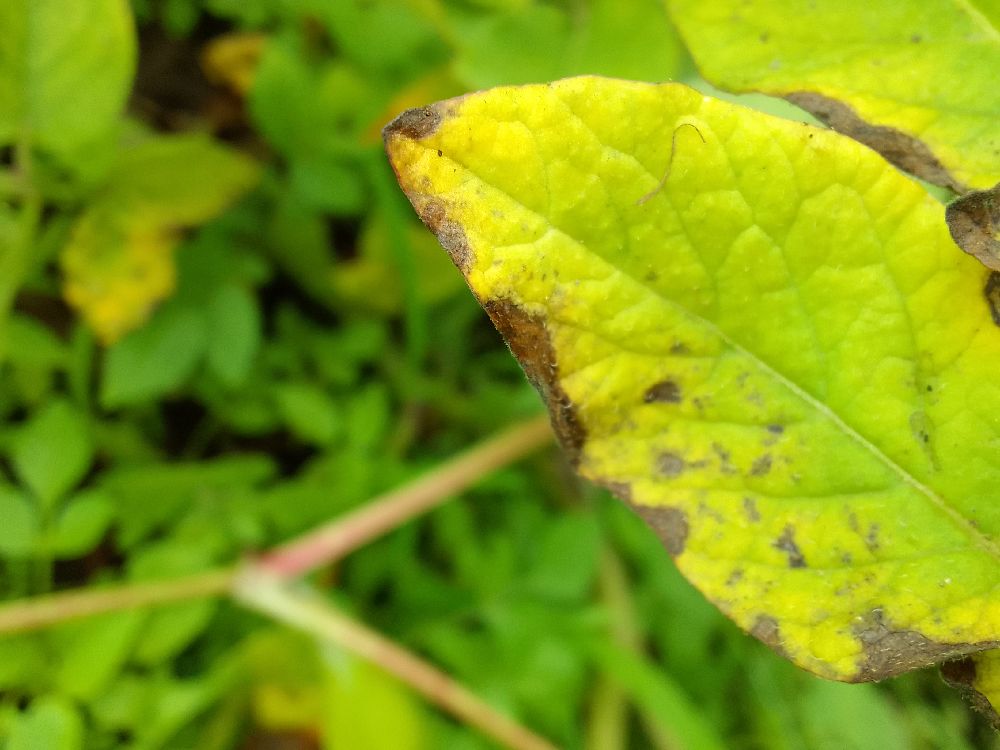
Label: Early blight